Chuk Yuen (Yuen Long District)

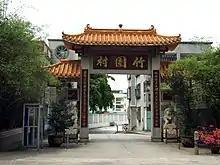
Paifang of Chuk Yuen Tsuen.

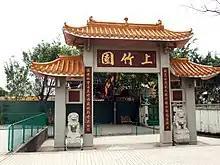
Paifang of Sheung Chuk Yuen.

Chuk Yuen is a village in the San Tin area of Yuen Long District, Hong Kong.